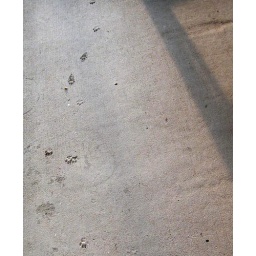
animal footprints in concrete in front of my front door